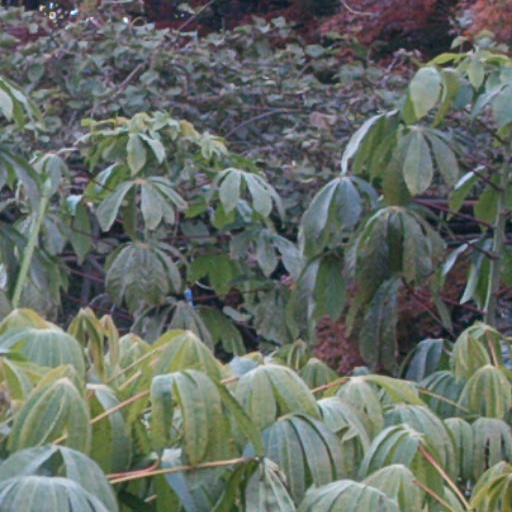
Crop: cassava